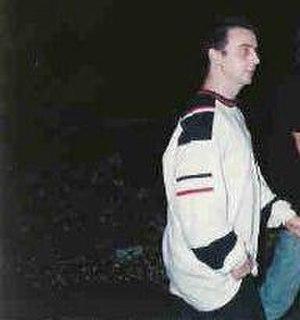
"Paul ""Guigsy"" McGuigan est né le 9 mai 1971 dans le Lancashire.